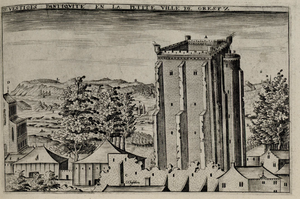
Tour médiévale de la ville de Grestz (aujourd'hui Gretz-Armainvilliers) datant du XIII siècle, la gravure se trouve dans le livre Topographie Française de Claude Chastillon
Gretz-Armainvilliers est une commune française située dans le département de Seine-et-Marne en région Île-de-France.